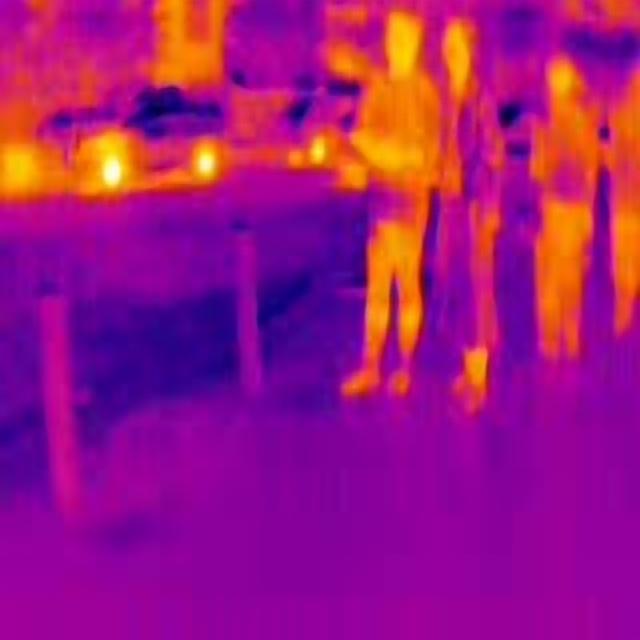
Detected objects:
label: person
label: person
label: person
label: person